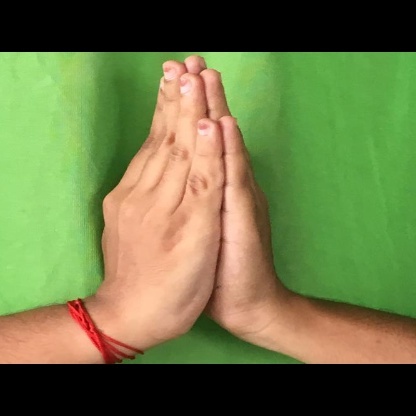
Mudra: Anjali